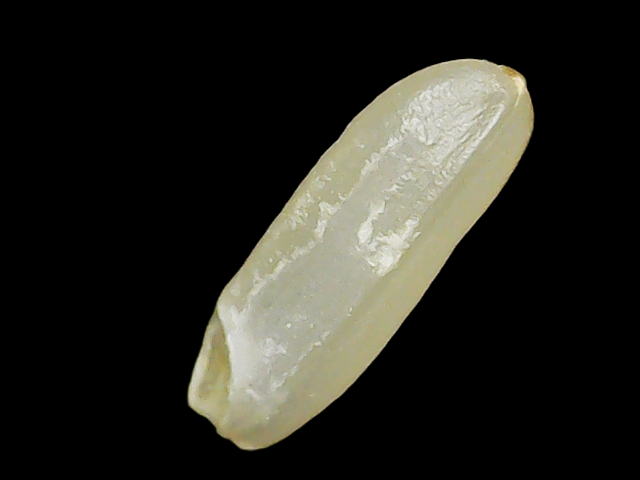
Rice variety: Binadhan10